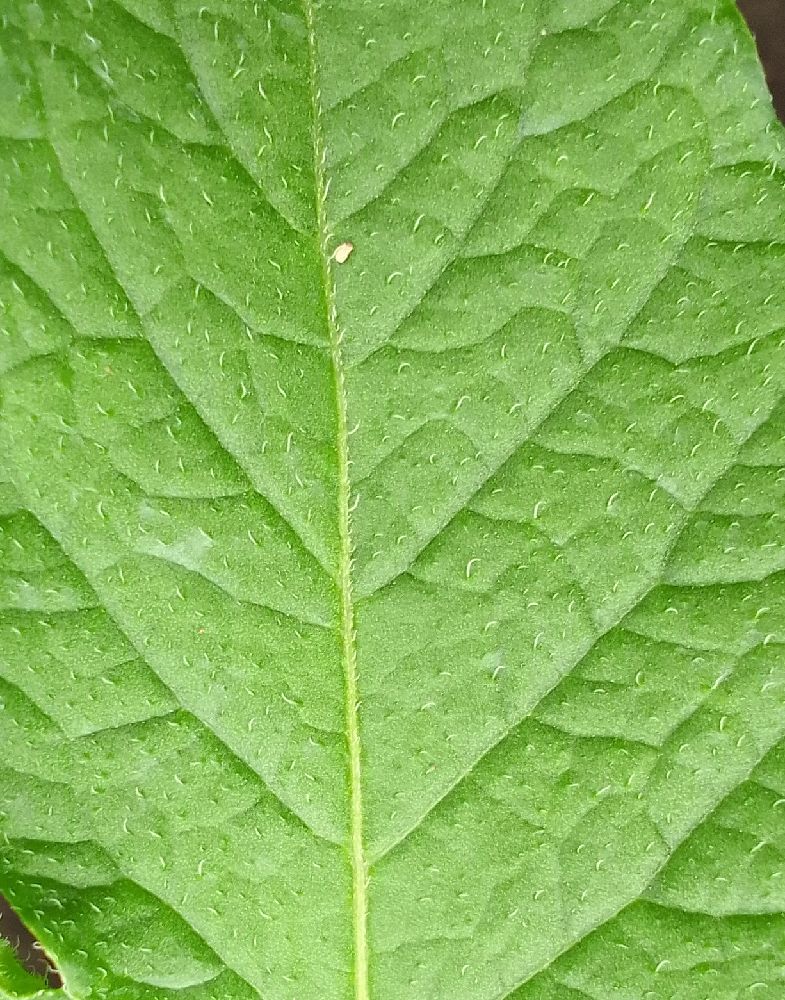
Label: Healthy